Shawn Johnson East

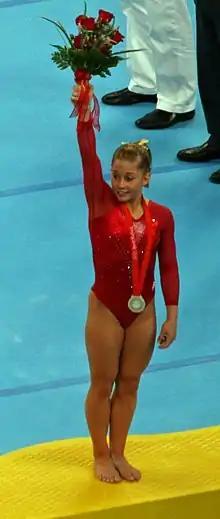
Johnson winning silver at the 2008 Summer Olympics all-around

At the 2008 Summer Olympics, Johnson competed in all four events during the team competition, in which the United States won the silver medal. Johnson also won the silver medal in the individual all-around competition, receiving a score of 62.725. Johnson's teammate and roommate at the Olympic Village, Nastia Liukin, won the gold medal, receiving a score of 63.325. With Liukin taking gold and Johnson silver, this competition was the first time that the United States Women's Gymnastics team took both the gold and silver medals in the individual all-around competition; this competition also marks the fourth time a country won both gold and silver medals in the individual all-around competition.